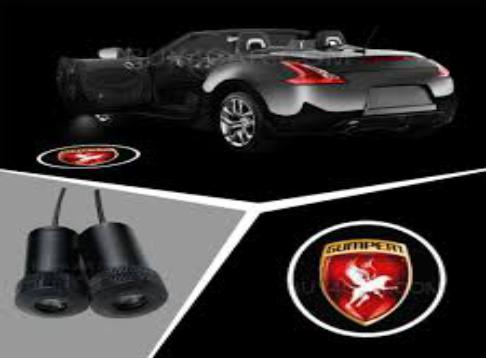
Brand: gumpert
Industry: Transportation